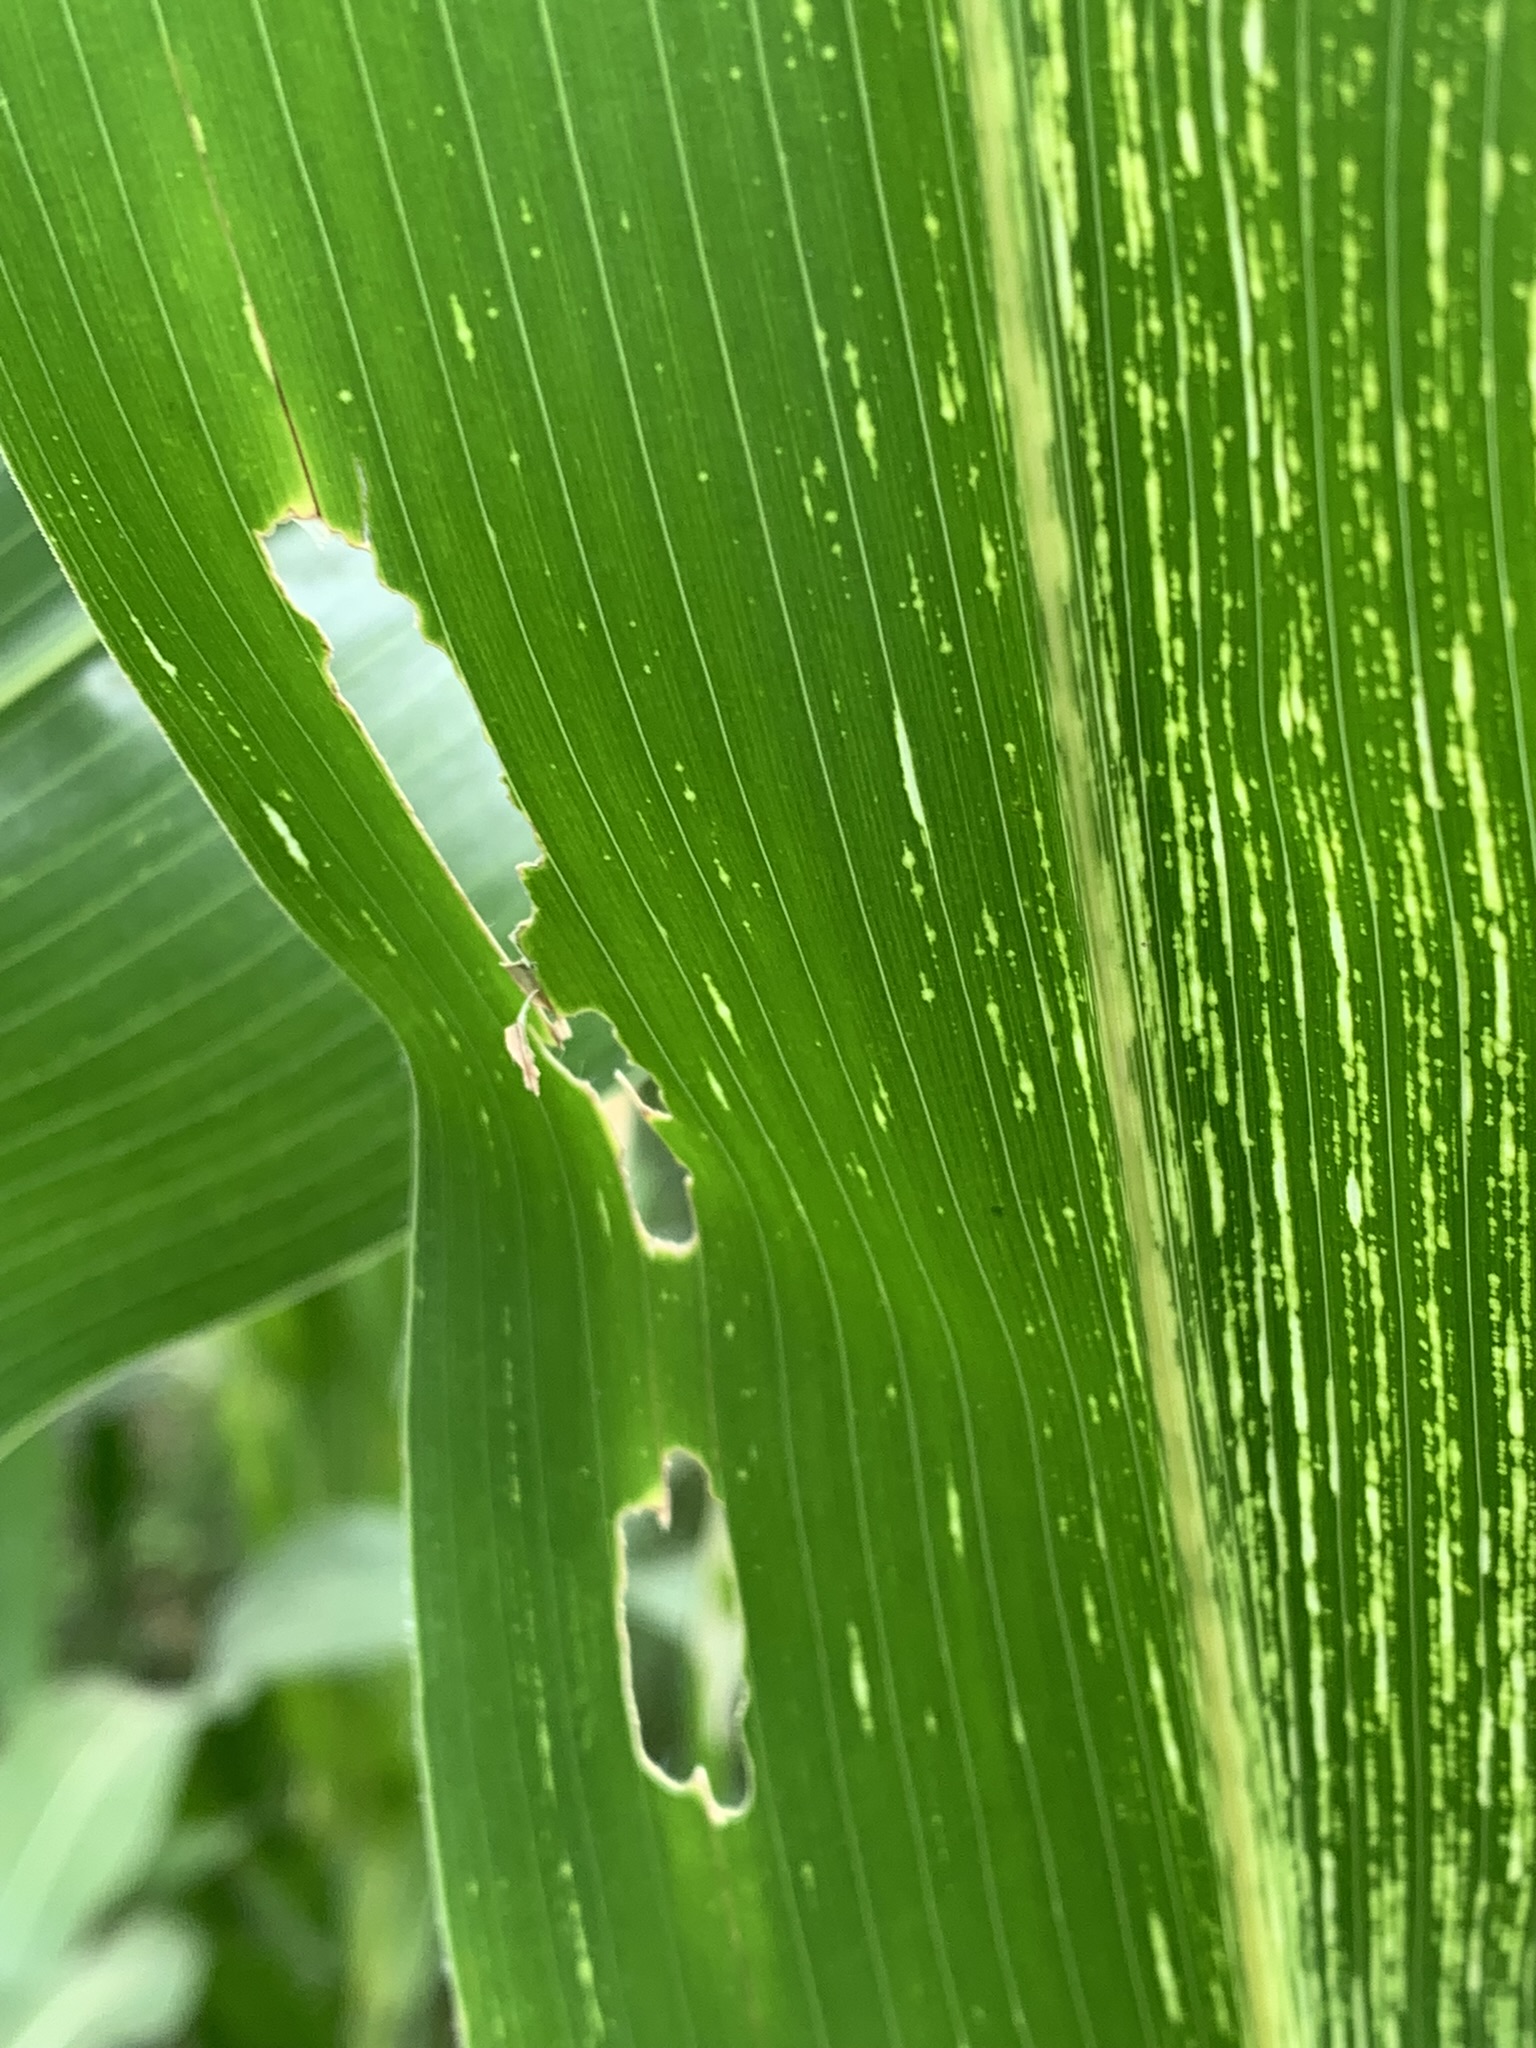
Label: MSV